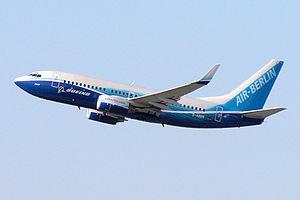
Le Boeing 737 Next Generation, communément appelé Boeing 737 NG, est le nom donné aux versions 600, 700, 800 et 900 du Boeing 737. C'est la troisième génération dérivée du 737, qui suit la série 737 Classic, produite de 1996 à janvier 2020 par Boeing dans l'usine Boeing de Renton. Le 737 NG est vendu en quatre tailles différentes, de 110 à 210 passagers.